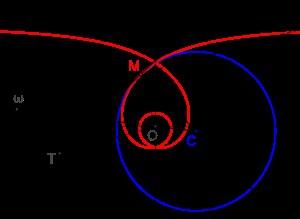
Une spirale hyperbolique, ou spirale réciproque, est une courbe plane dont une équation polaire dans le repère est :